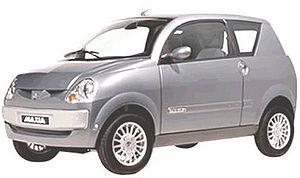
Aix-les-Bains, nommée localement Aix, est une commune, station balnéaire et thermale française, située dans le département de la Savoie en région Auvergne-Rhône-Alpes.